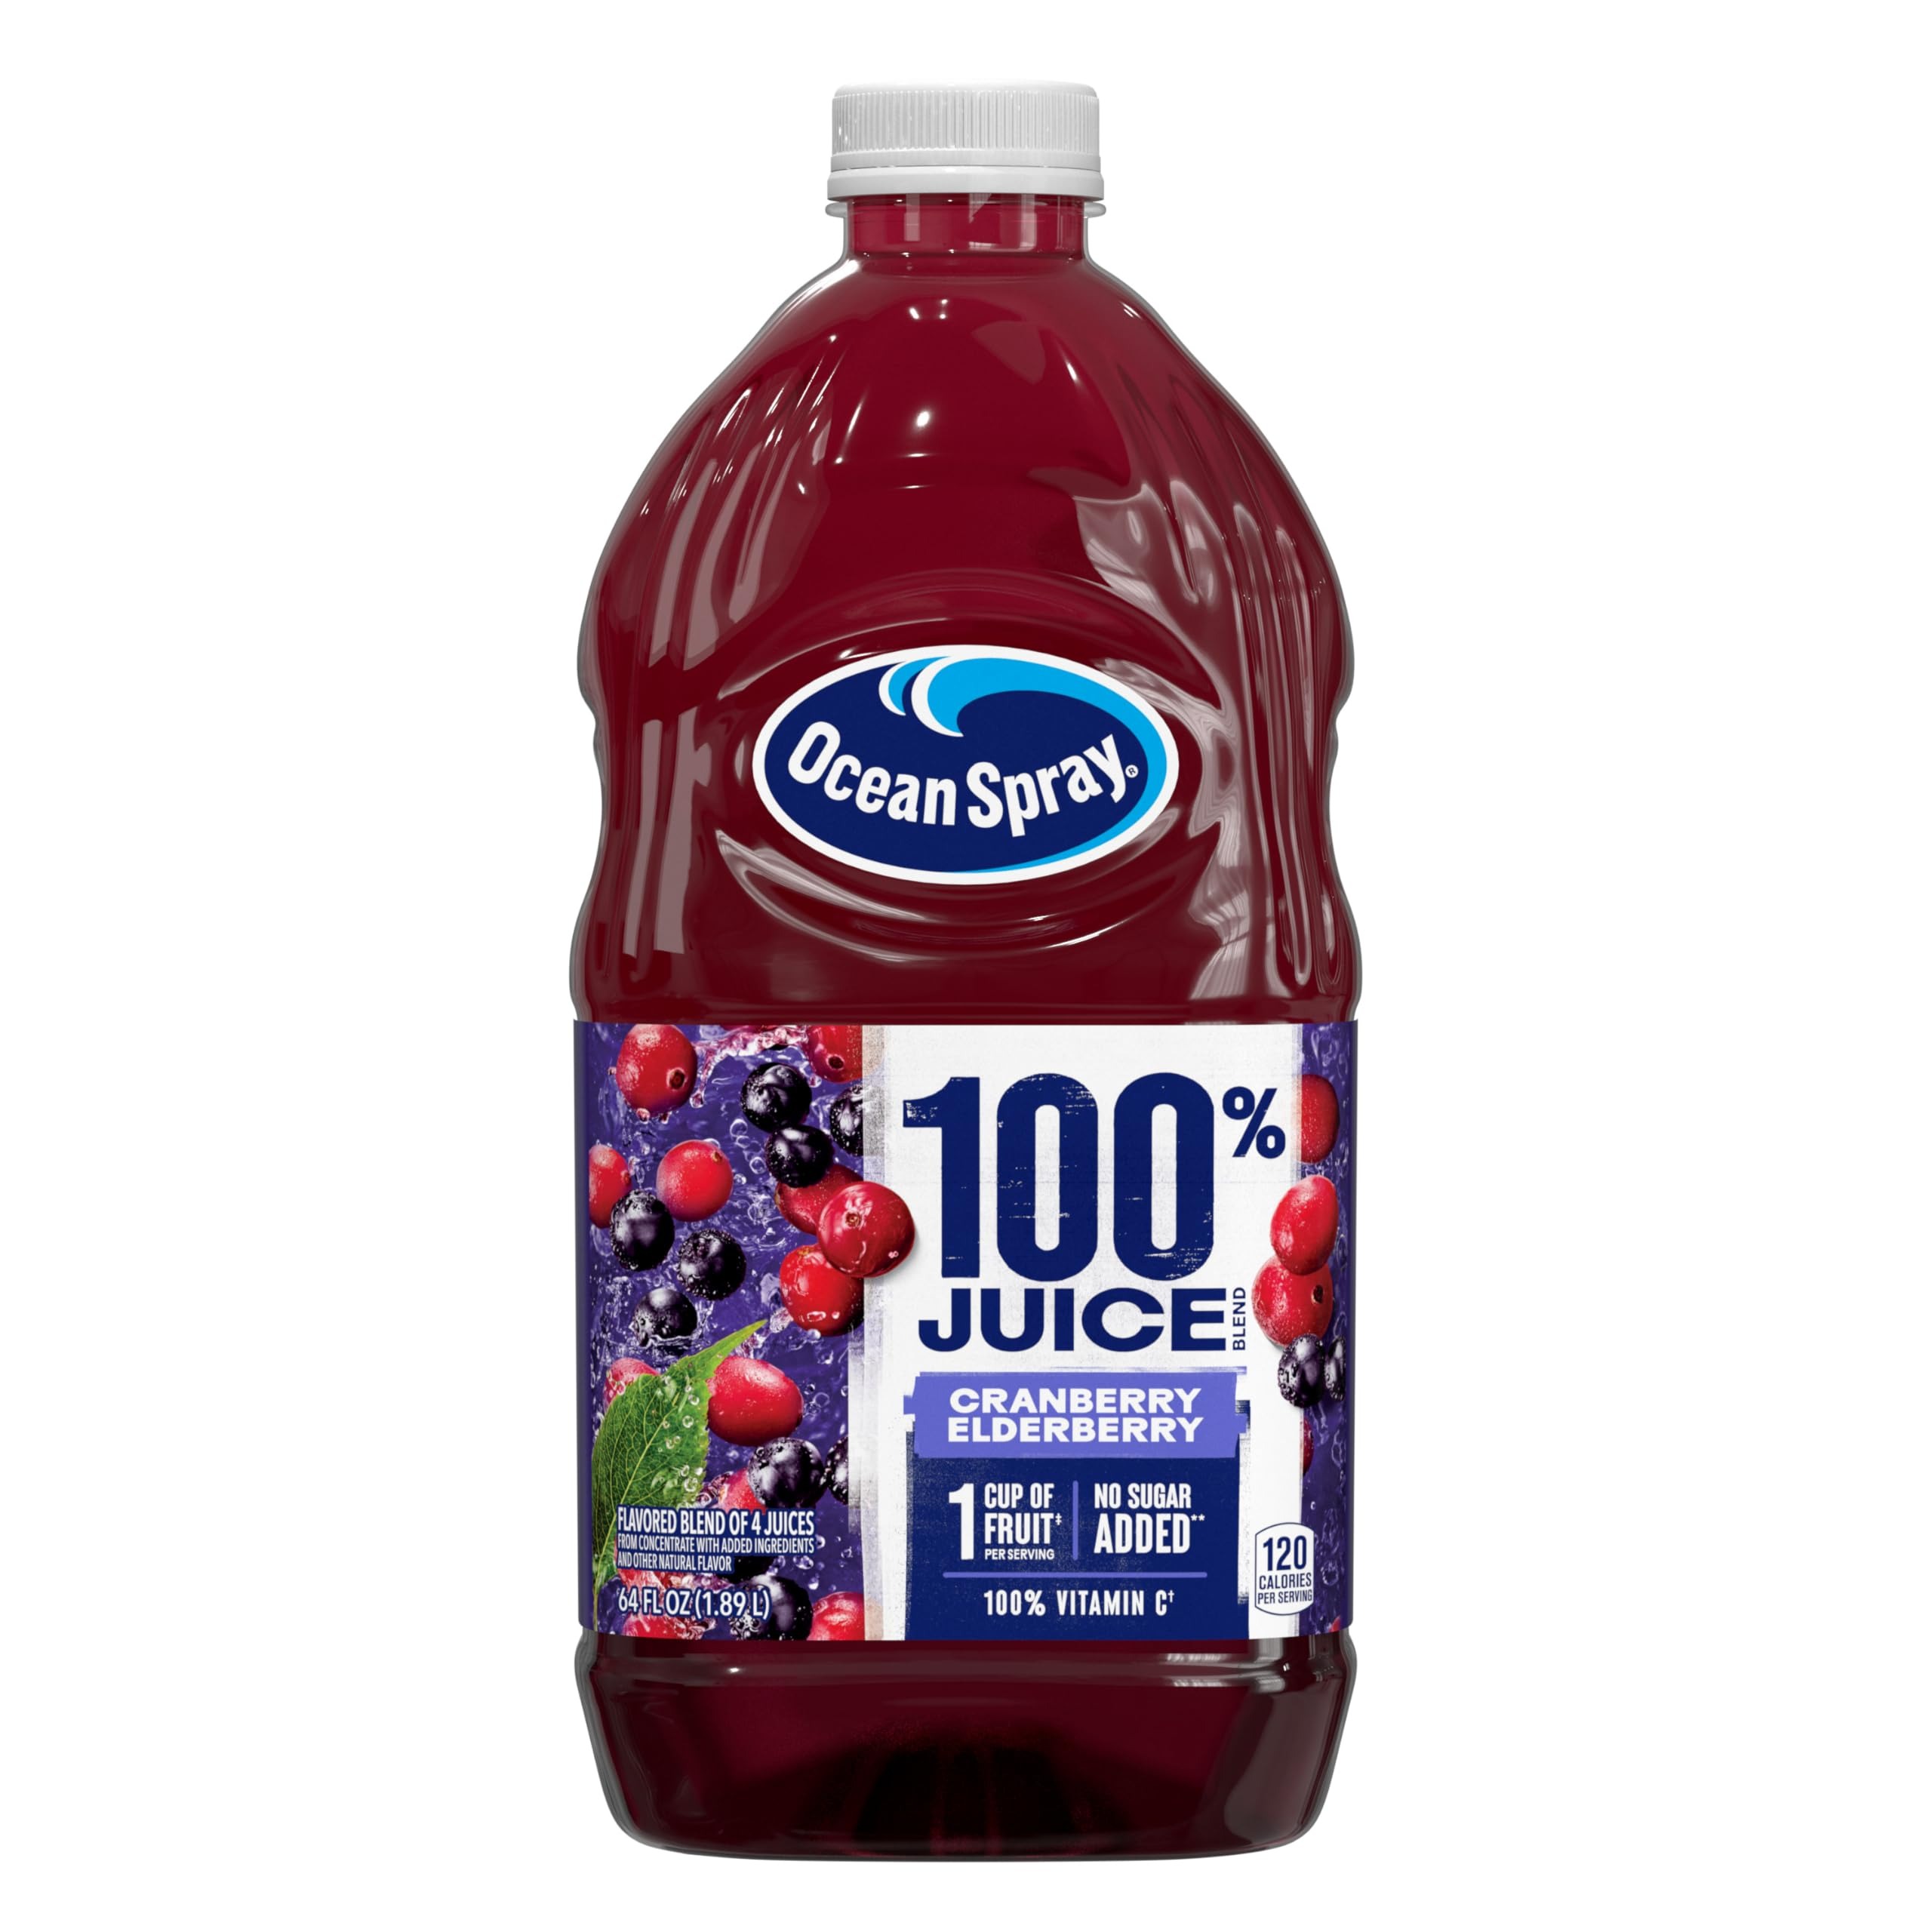
Item Name: Ocean Spray® 100% Juice Cranberry Elderberry Juice Blend, 64 Fl Oz Bottle
Bullet Point 1: Included - One (1) 64 fl oz bottle of Ocean Spray 100% Juice Cranberry Elderberry Juice Blend
Bullet Point 2: Just Good Stuff - This juice drink has 100% recommended daily value of vitamin C per 8 fl oz serving and no added sugar(1)
Bullet Point 3: Uncanny Nutrition - Contains a 100% juice blend made with four fruit juices from concentrate with the crisp, refreshing taste of cranberries and elderberries
Bullet Point 4: Mix It Up - Try cranberry elderberry juice blend as a cocktail mixer for a delicious beverage or add a splash of tonic to create a refreshing mocktail drink
Bullet Point 5: Maverick Mission - Ocean Spray believes in the power of the mighty cranberry; Born Tart. Raised Bold.
Value: 64.0
Unit: Fl Oz

Price: 3.94